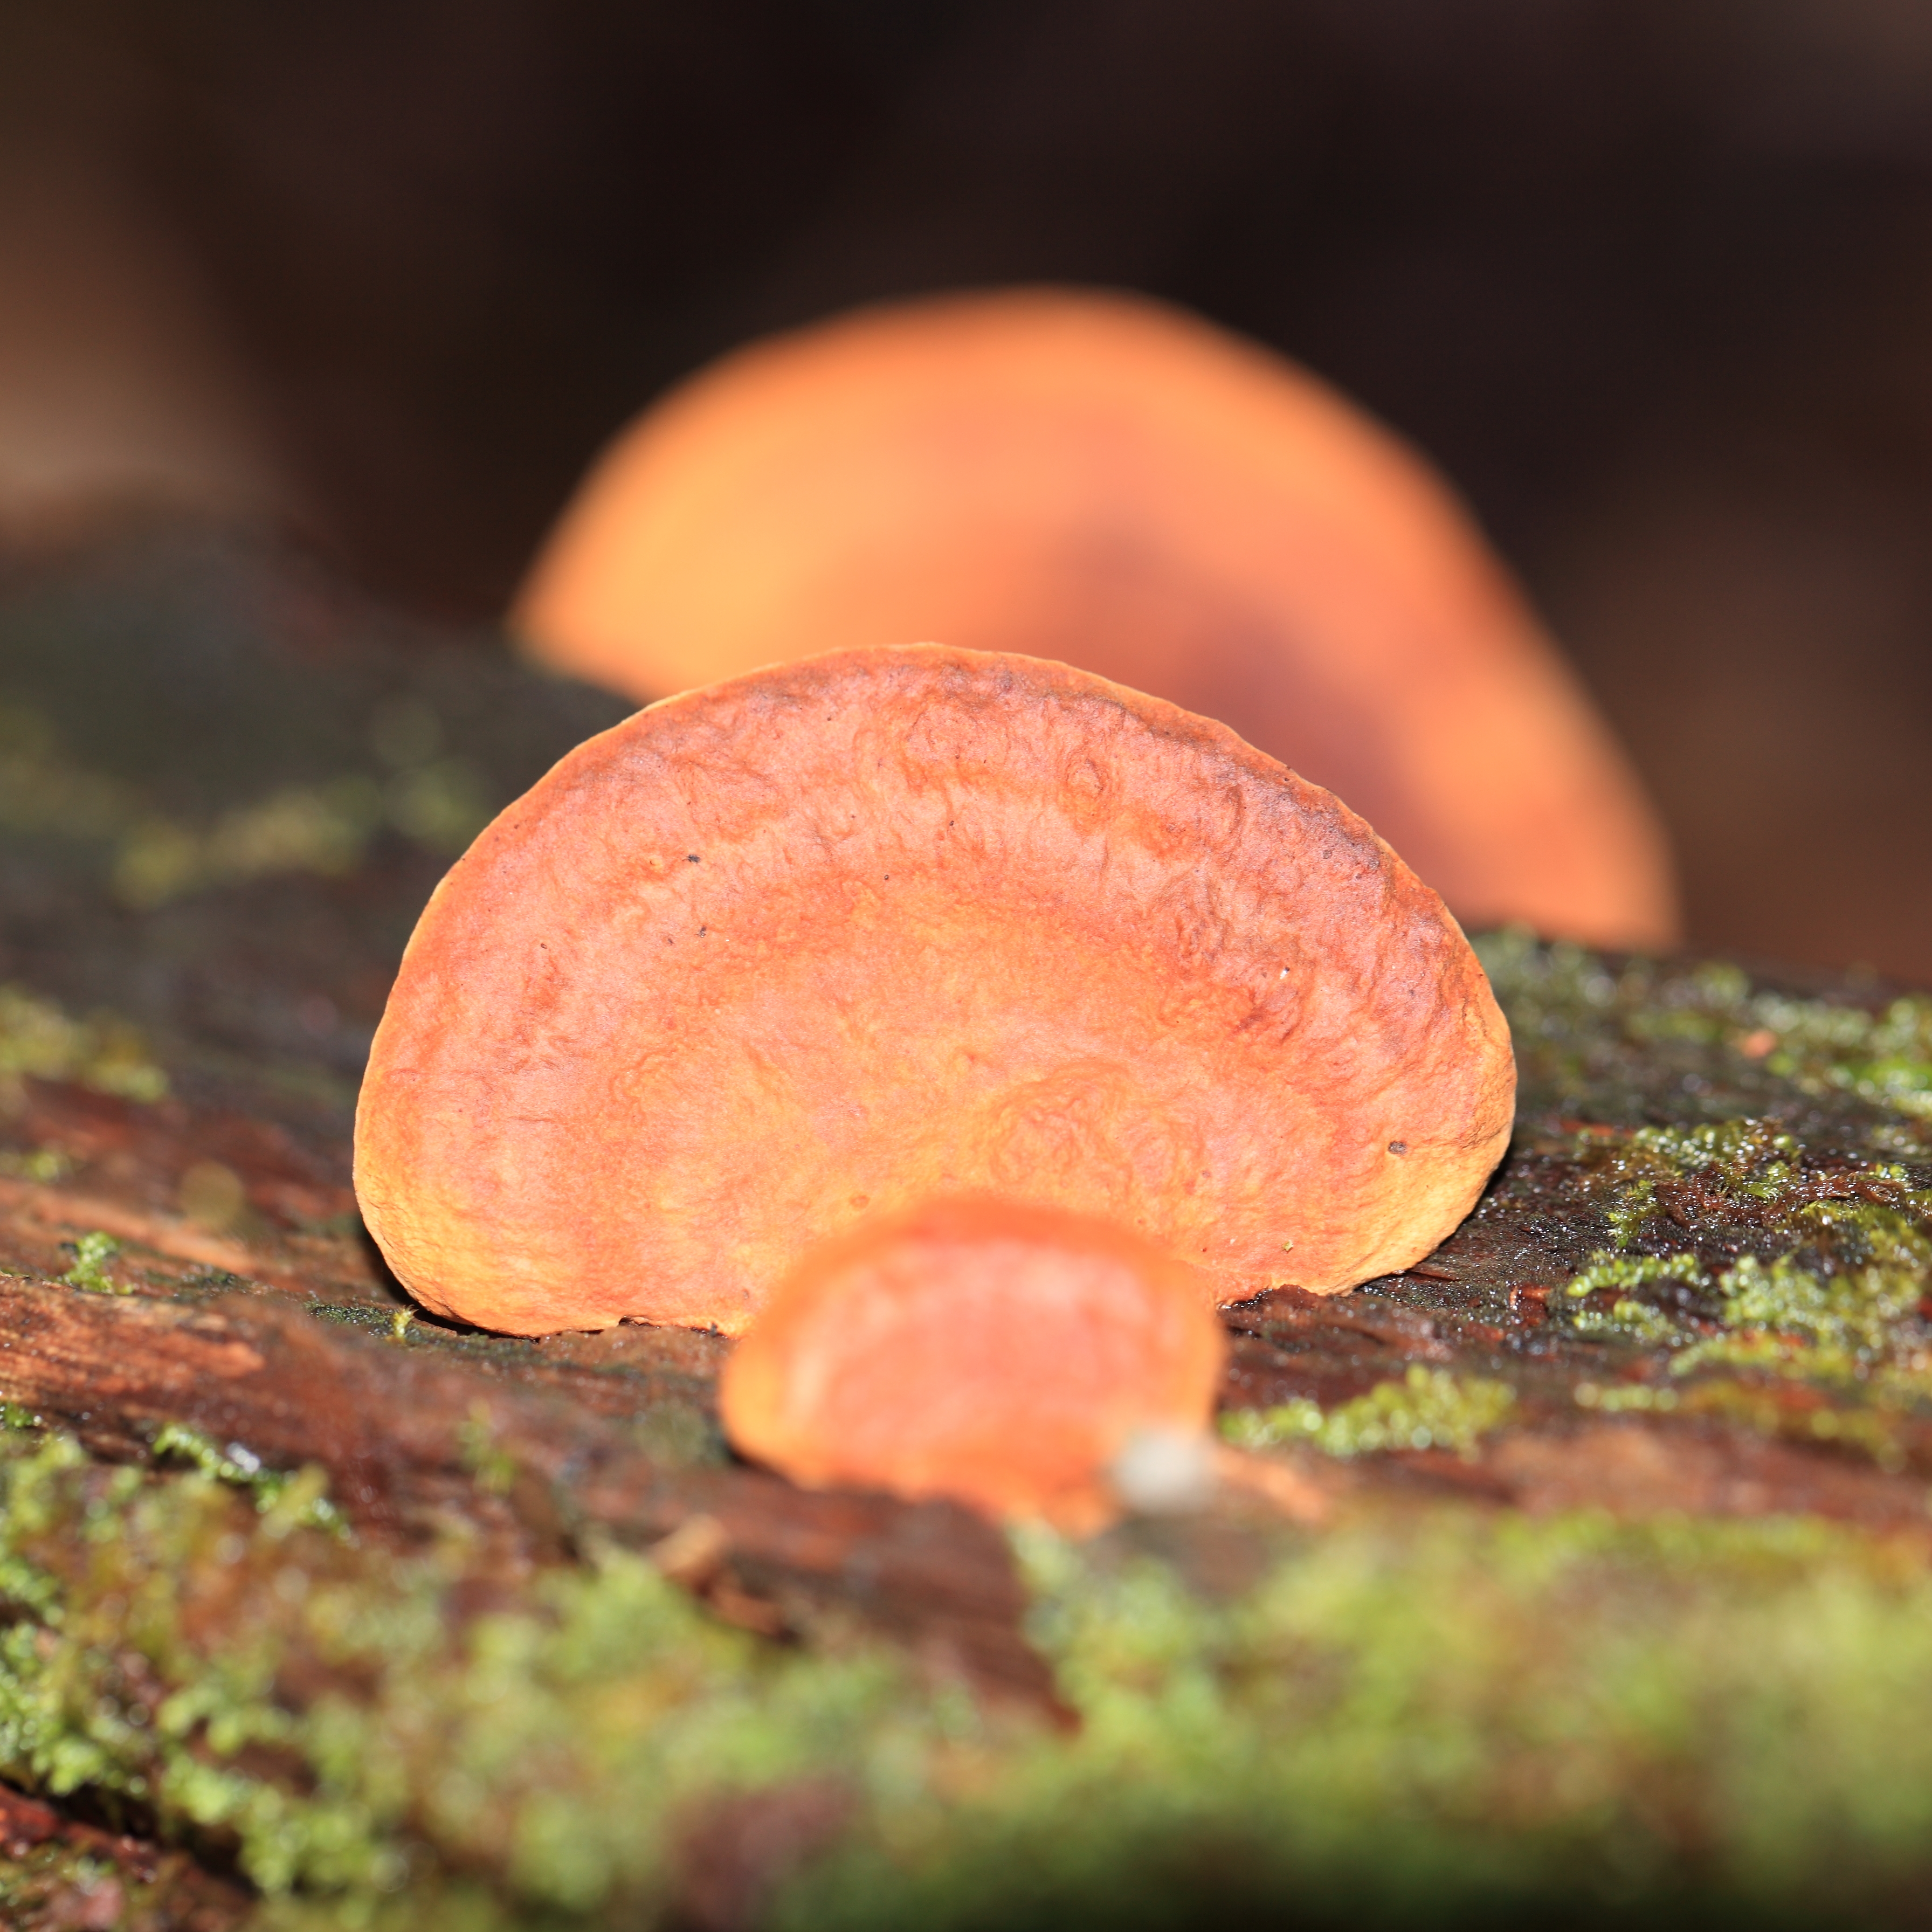
nature, leaf, high, autumn, mushroom, flora, fauna, close up, fungus, fungi, tochigi, 5d, hires, bolete, auriculariales, markii, hi, res, resolution, nikkoh, macro photography, edible mushroom, medicinal mushroom, agaricomycetes, auriculariaceae, lingzhi mushroom